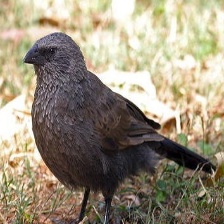
Species: APOSTLEBIRD
Scientific name: STRUTHIDEA CINEREA